Wembley Park

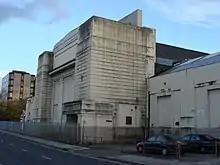
The Palace of Industry in 2007, before demolition

Inspired by the success of the 1959 popular music shows, the NME moved the Pollwinners Concert to the Empire Pool in February 1960. These concerts would continue there until 1973. The Pop Hit Parade Concerts, the ATV Glad Rag Ball, the Ready Steady Go Mod Ball (1964) and more Record Star shows all followed, some of them televised. Since all the major stars of the era, ranging from Billy Fury to Status Quo, played at these events, the Pool quickly became associated with popular music.